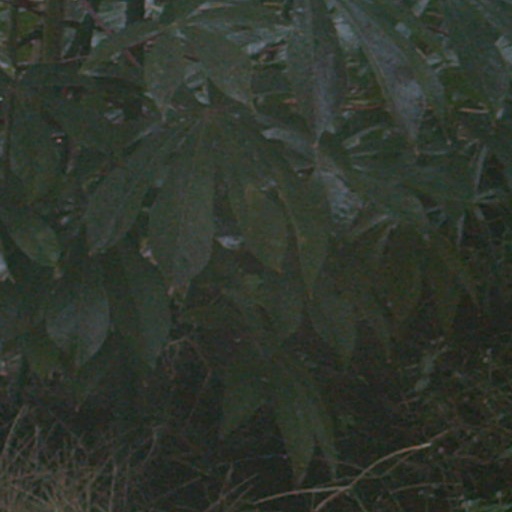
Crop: cassava